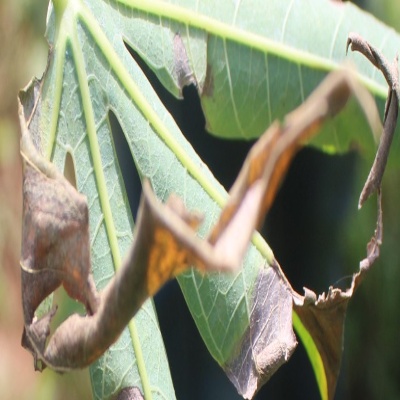
Crop: Cassava
Condition: bacterial blight